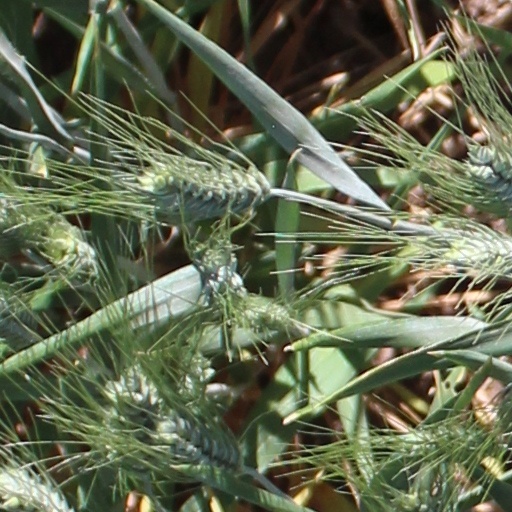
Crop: wheat